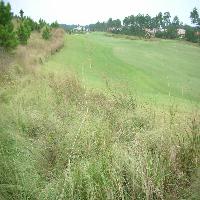
Weather: cloudy or overcast